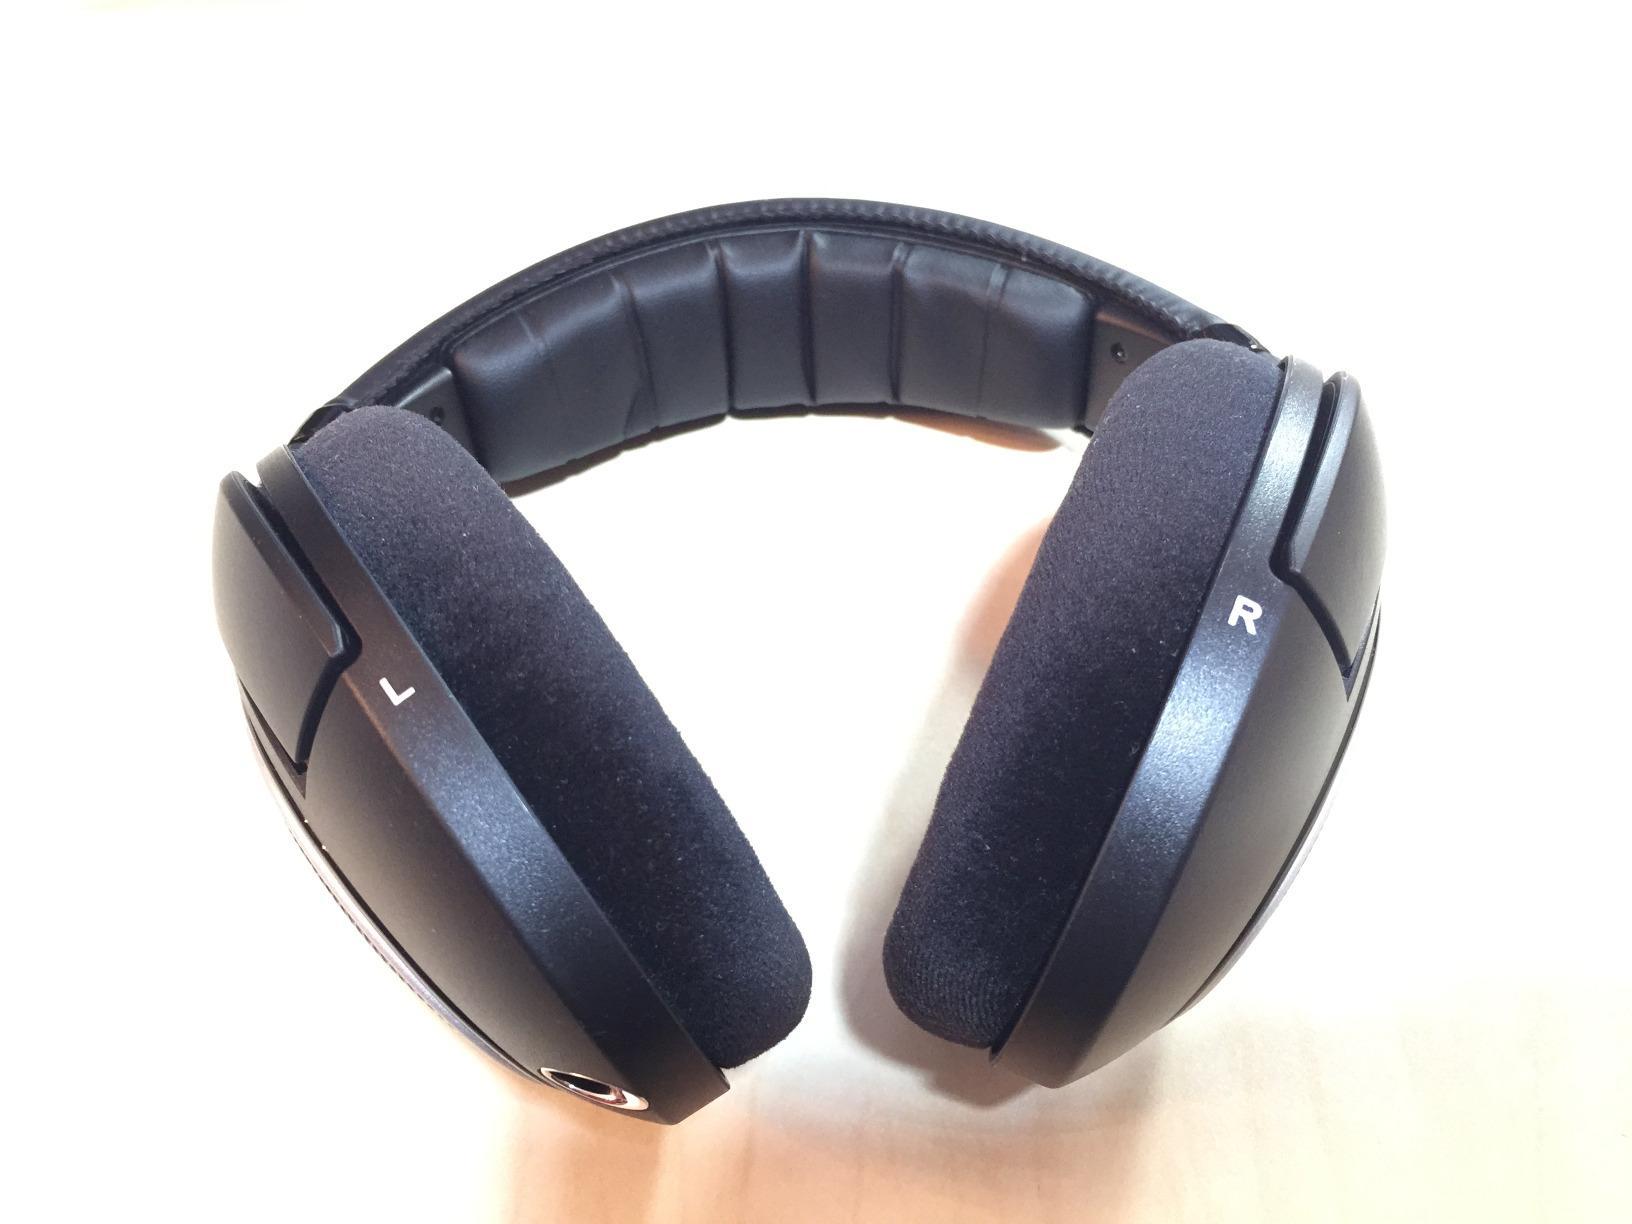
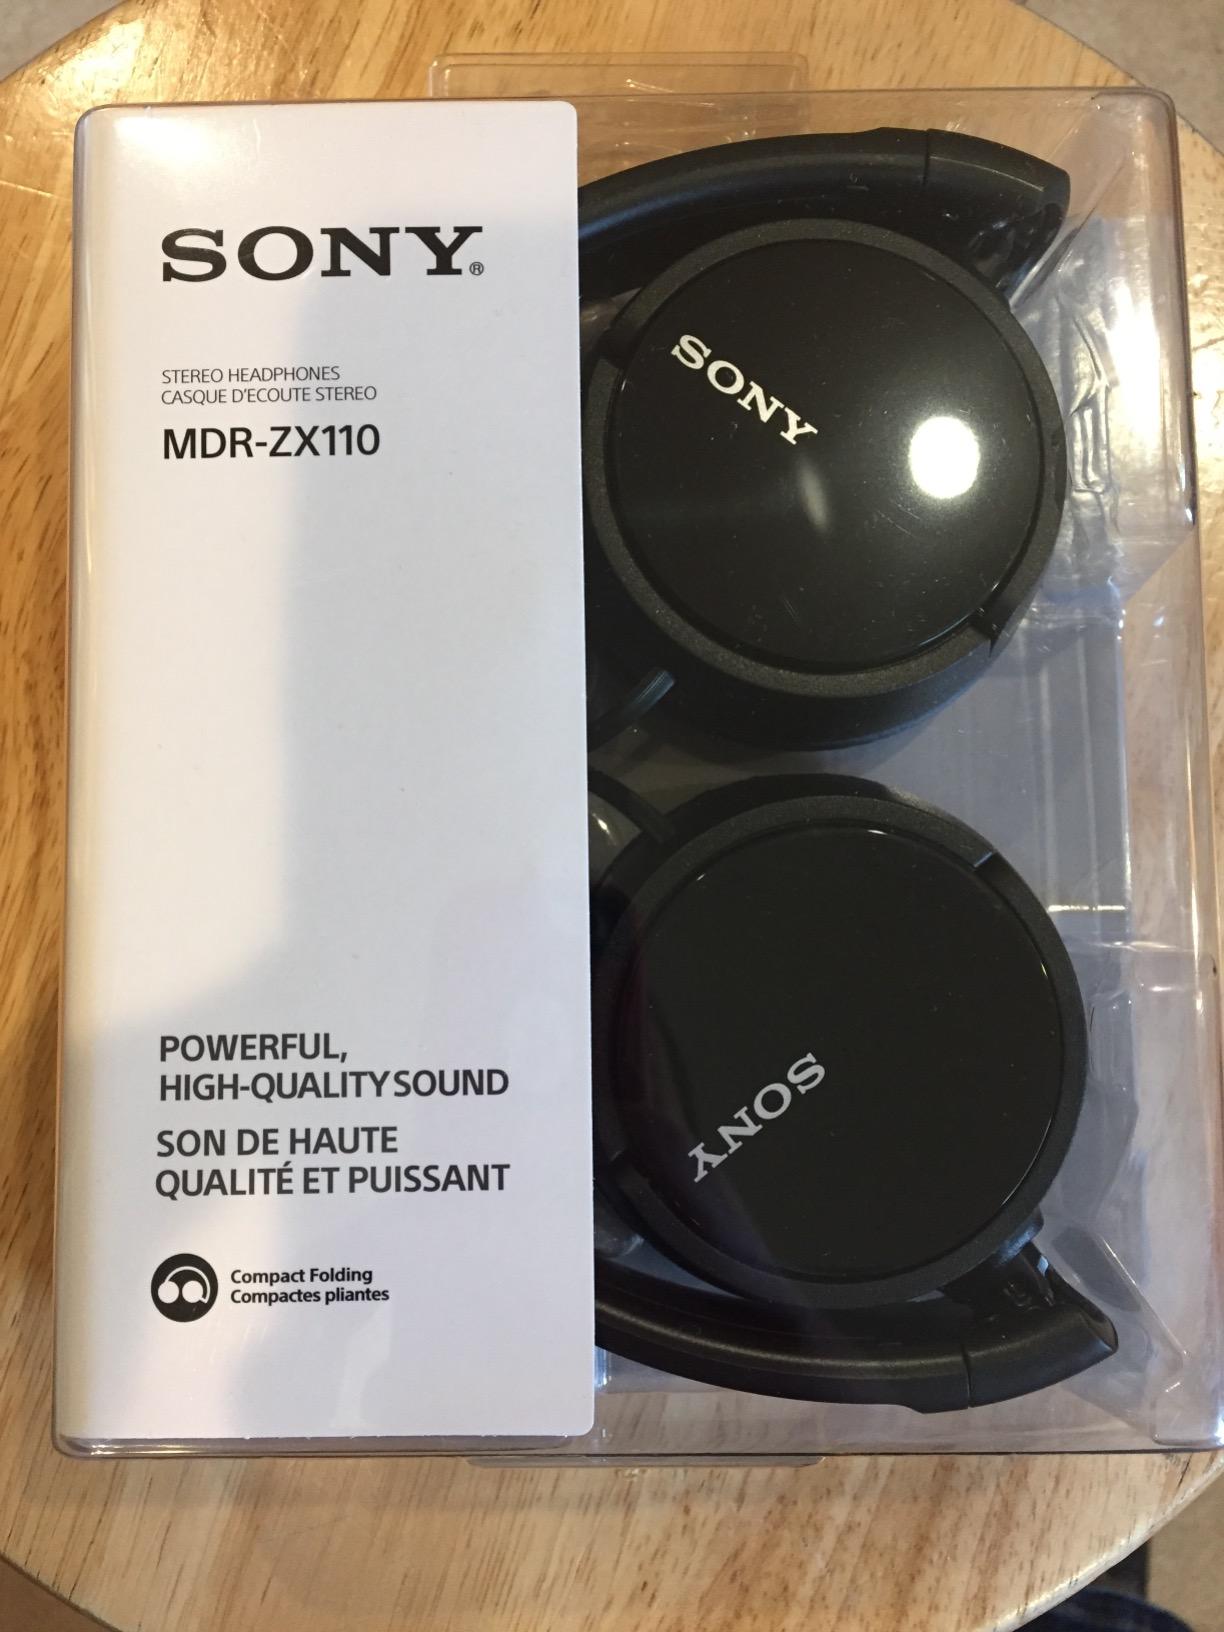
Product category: headphones
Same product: no